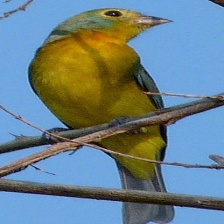
Species: ORANGE BRESTED BUNTING
Scientific name: PASSERINA LECLANCHERII
ImageNet parent category: indigo_bunting